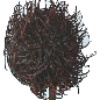
Label: rambutan